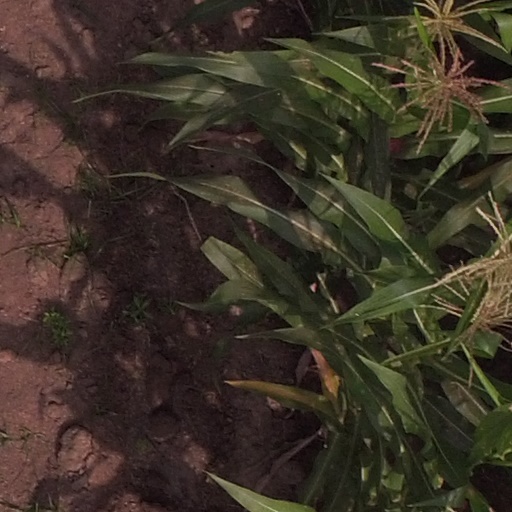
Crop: maize; corn